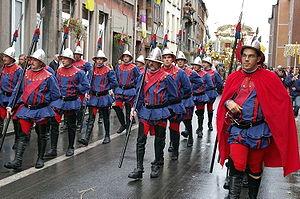
Les hommes d'armes, ducasse d'Ath 2008